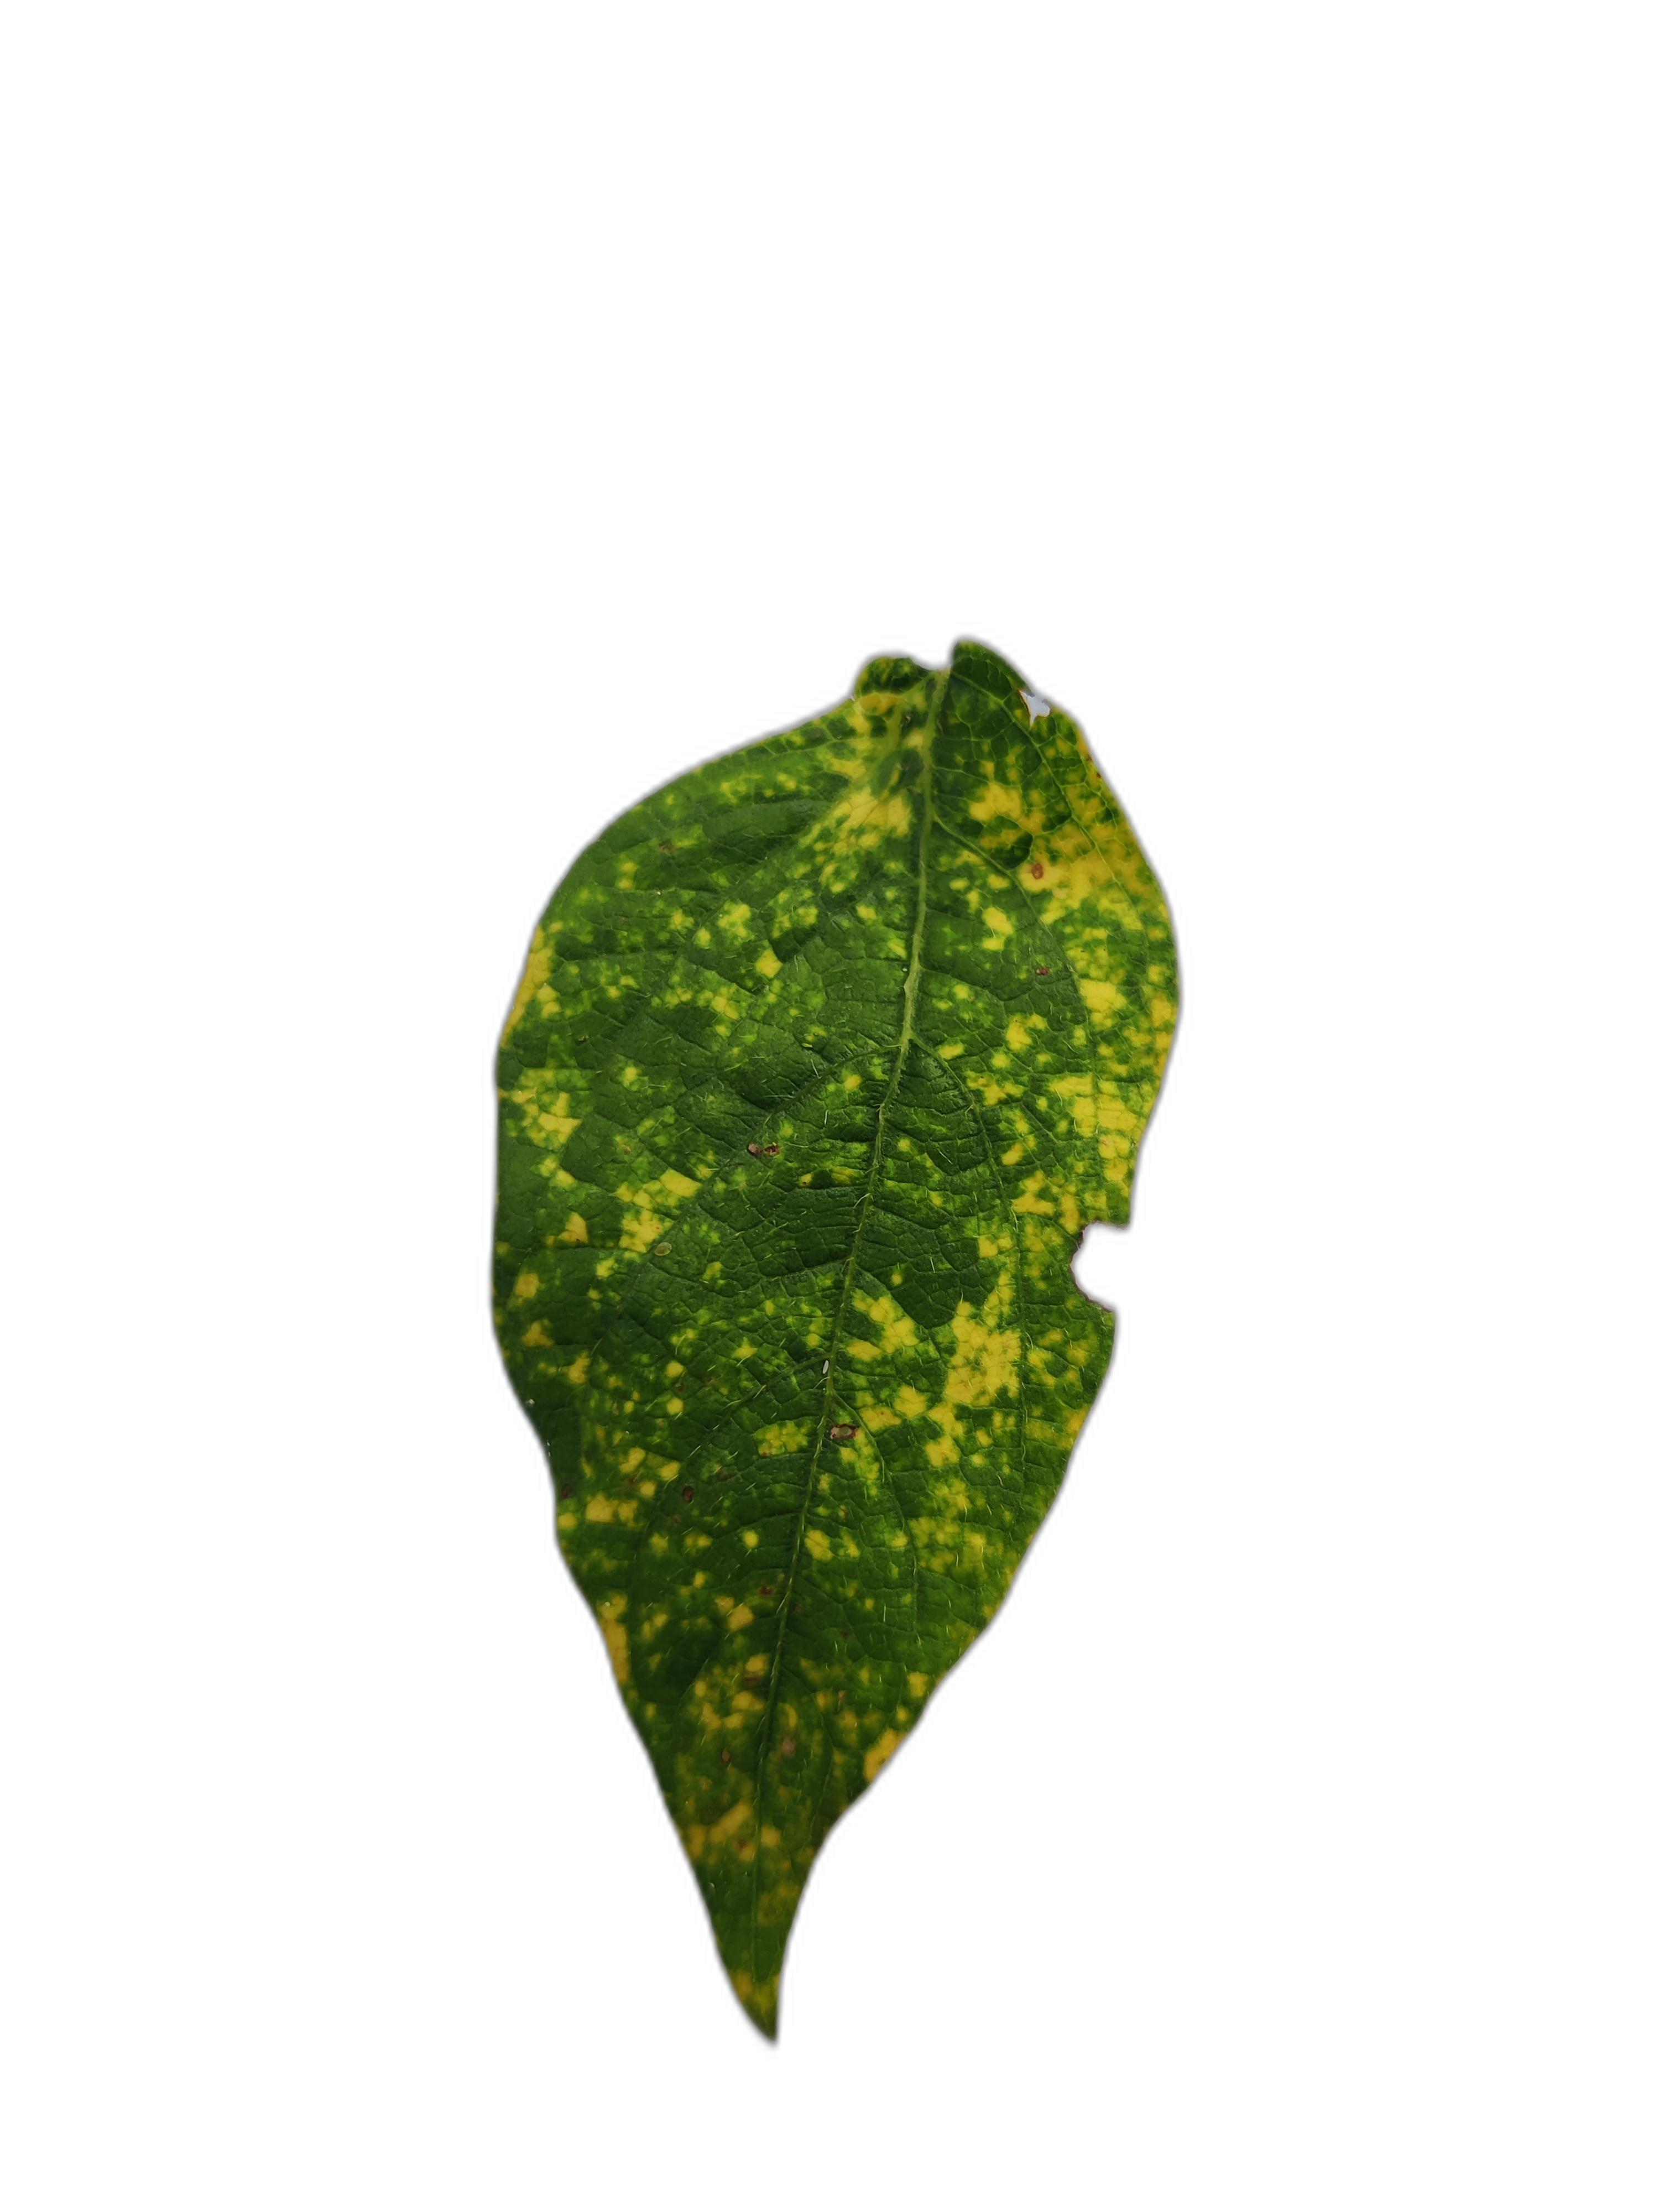
Label: Yellow Mosaic